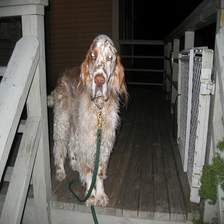
Species: dog
Breed: english setter